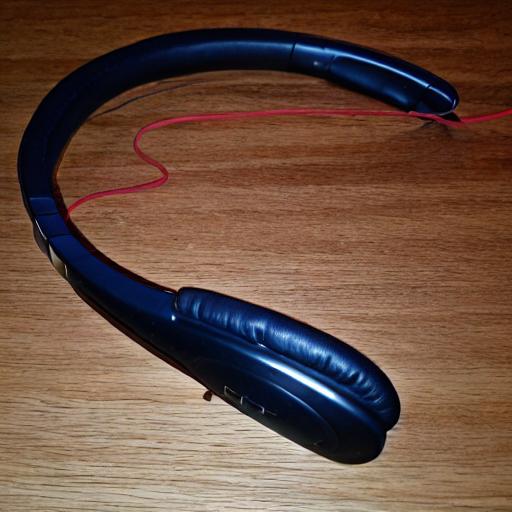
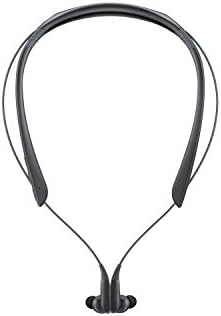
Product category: headphones
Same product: no